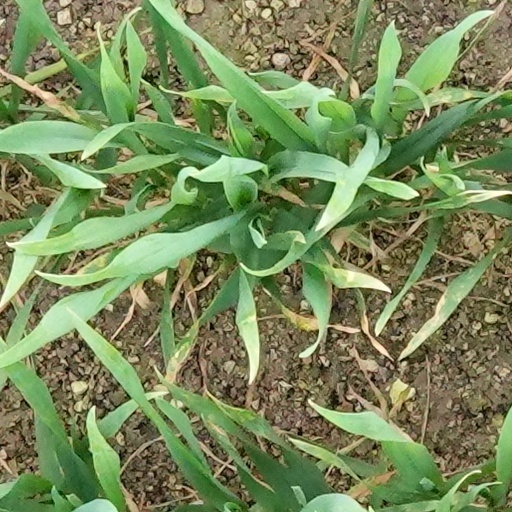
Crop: wheat